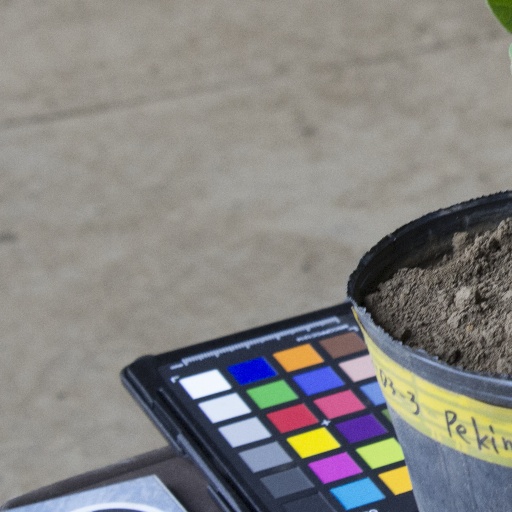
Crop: soybean